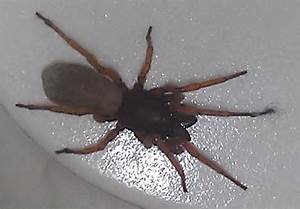
Label: ragno